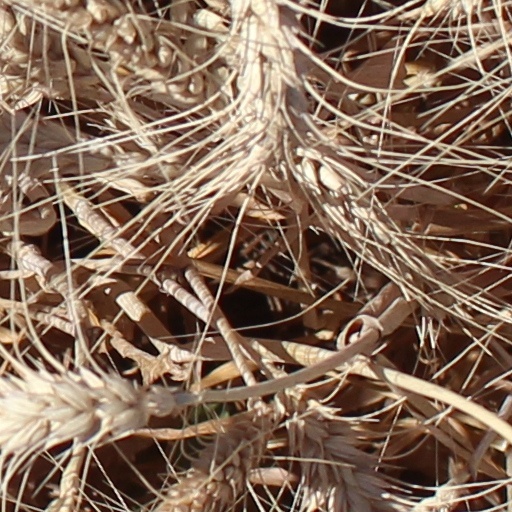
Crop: wheat